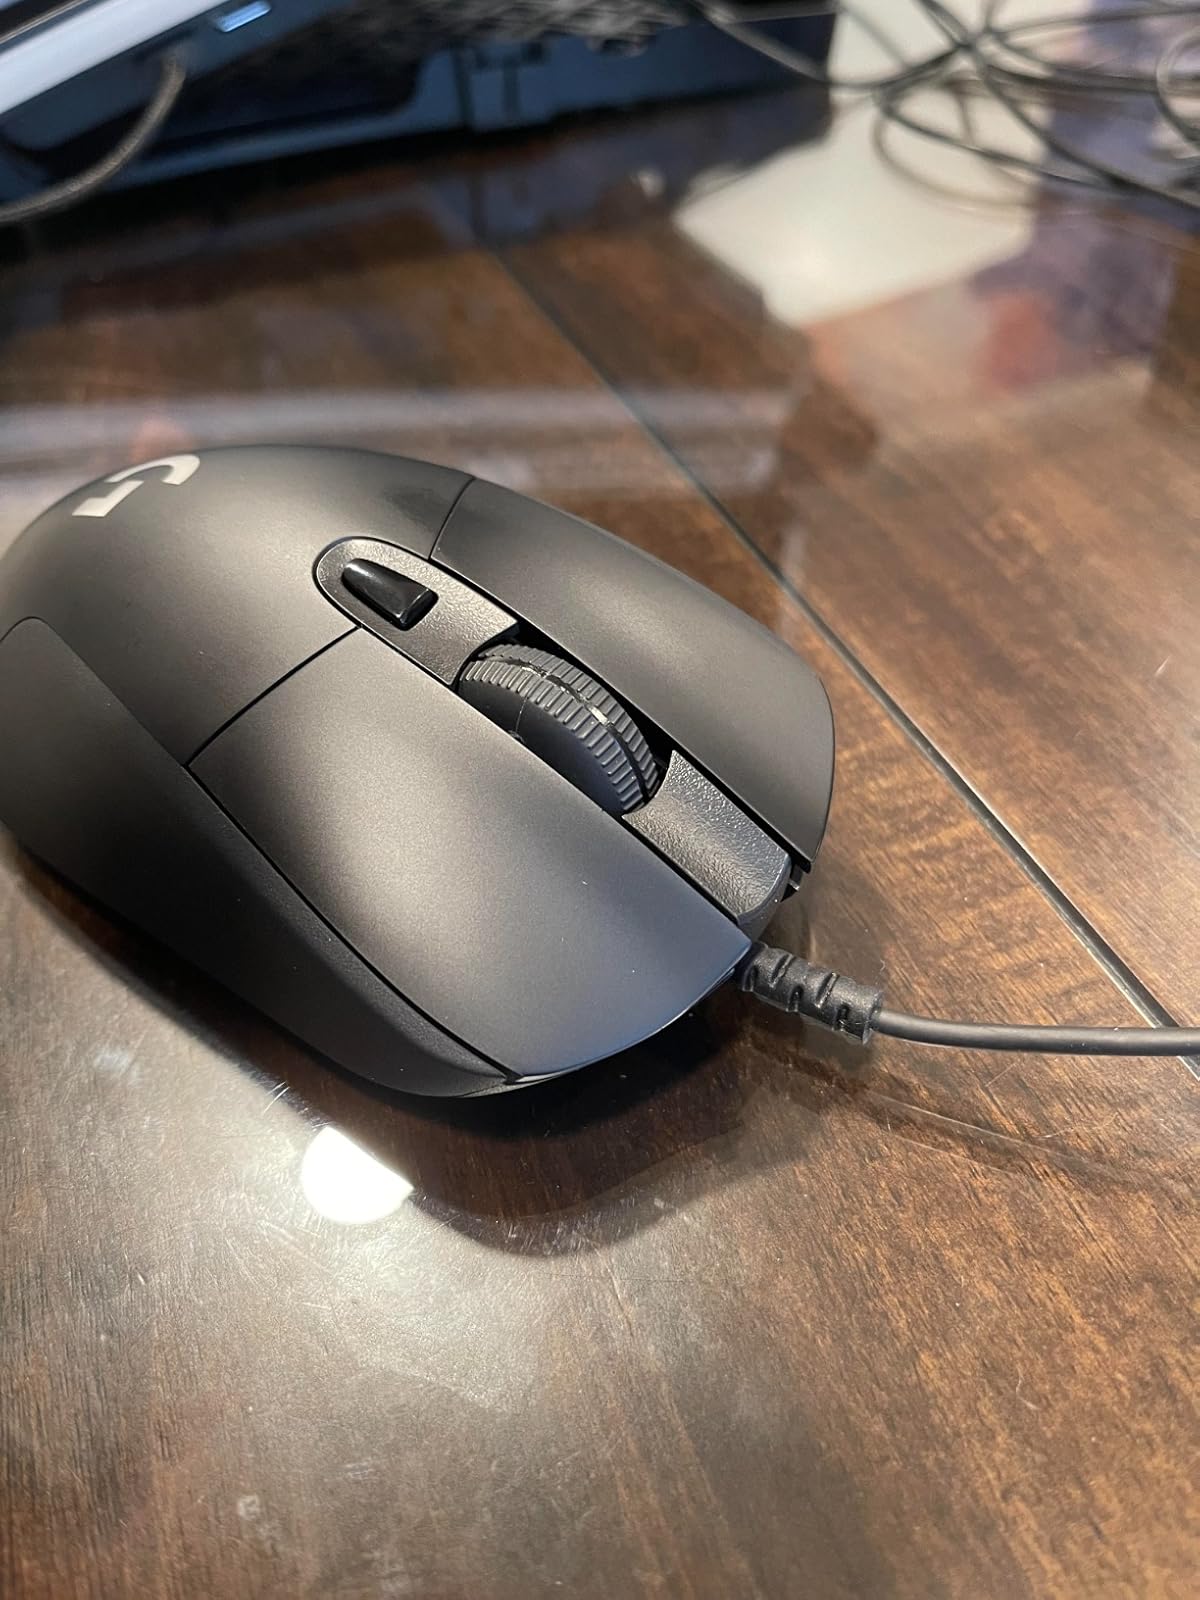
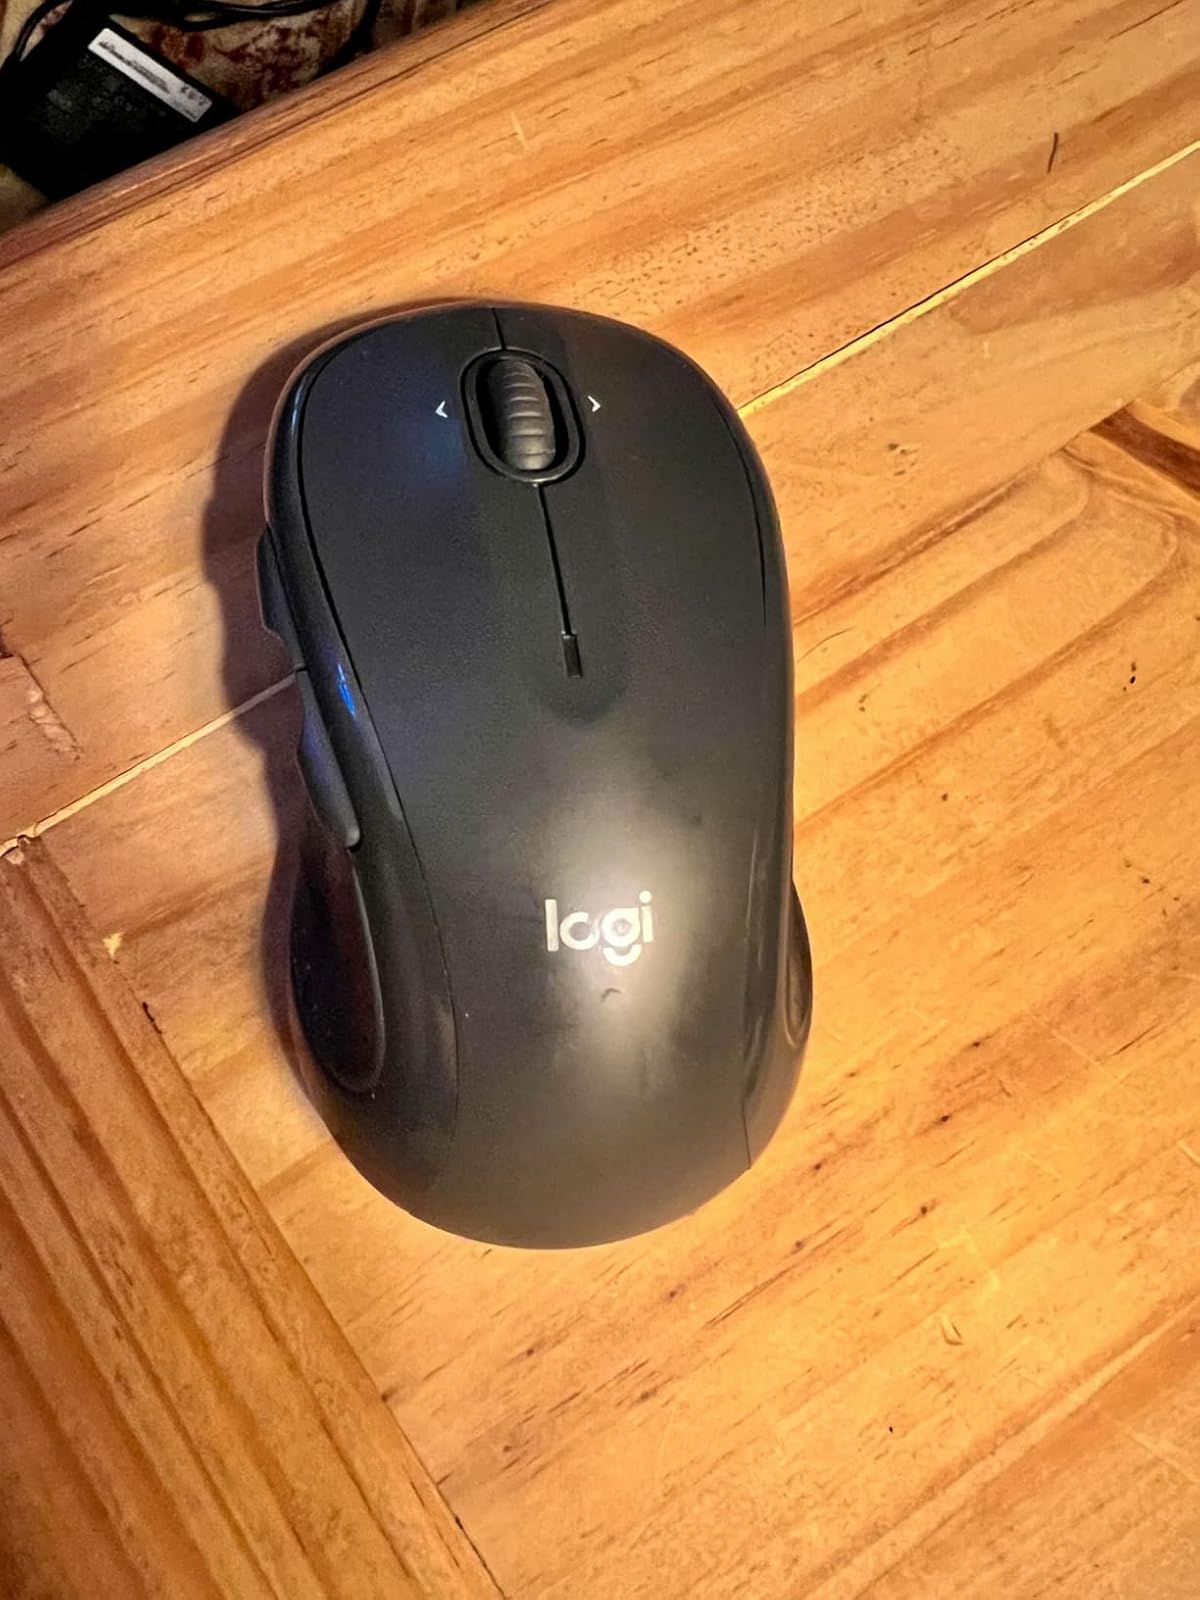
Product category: mouse
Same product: no